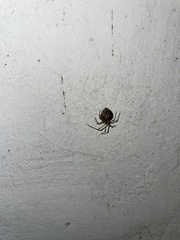
Species: Parasteatoda_tepidariorum